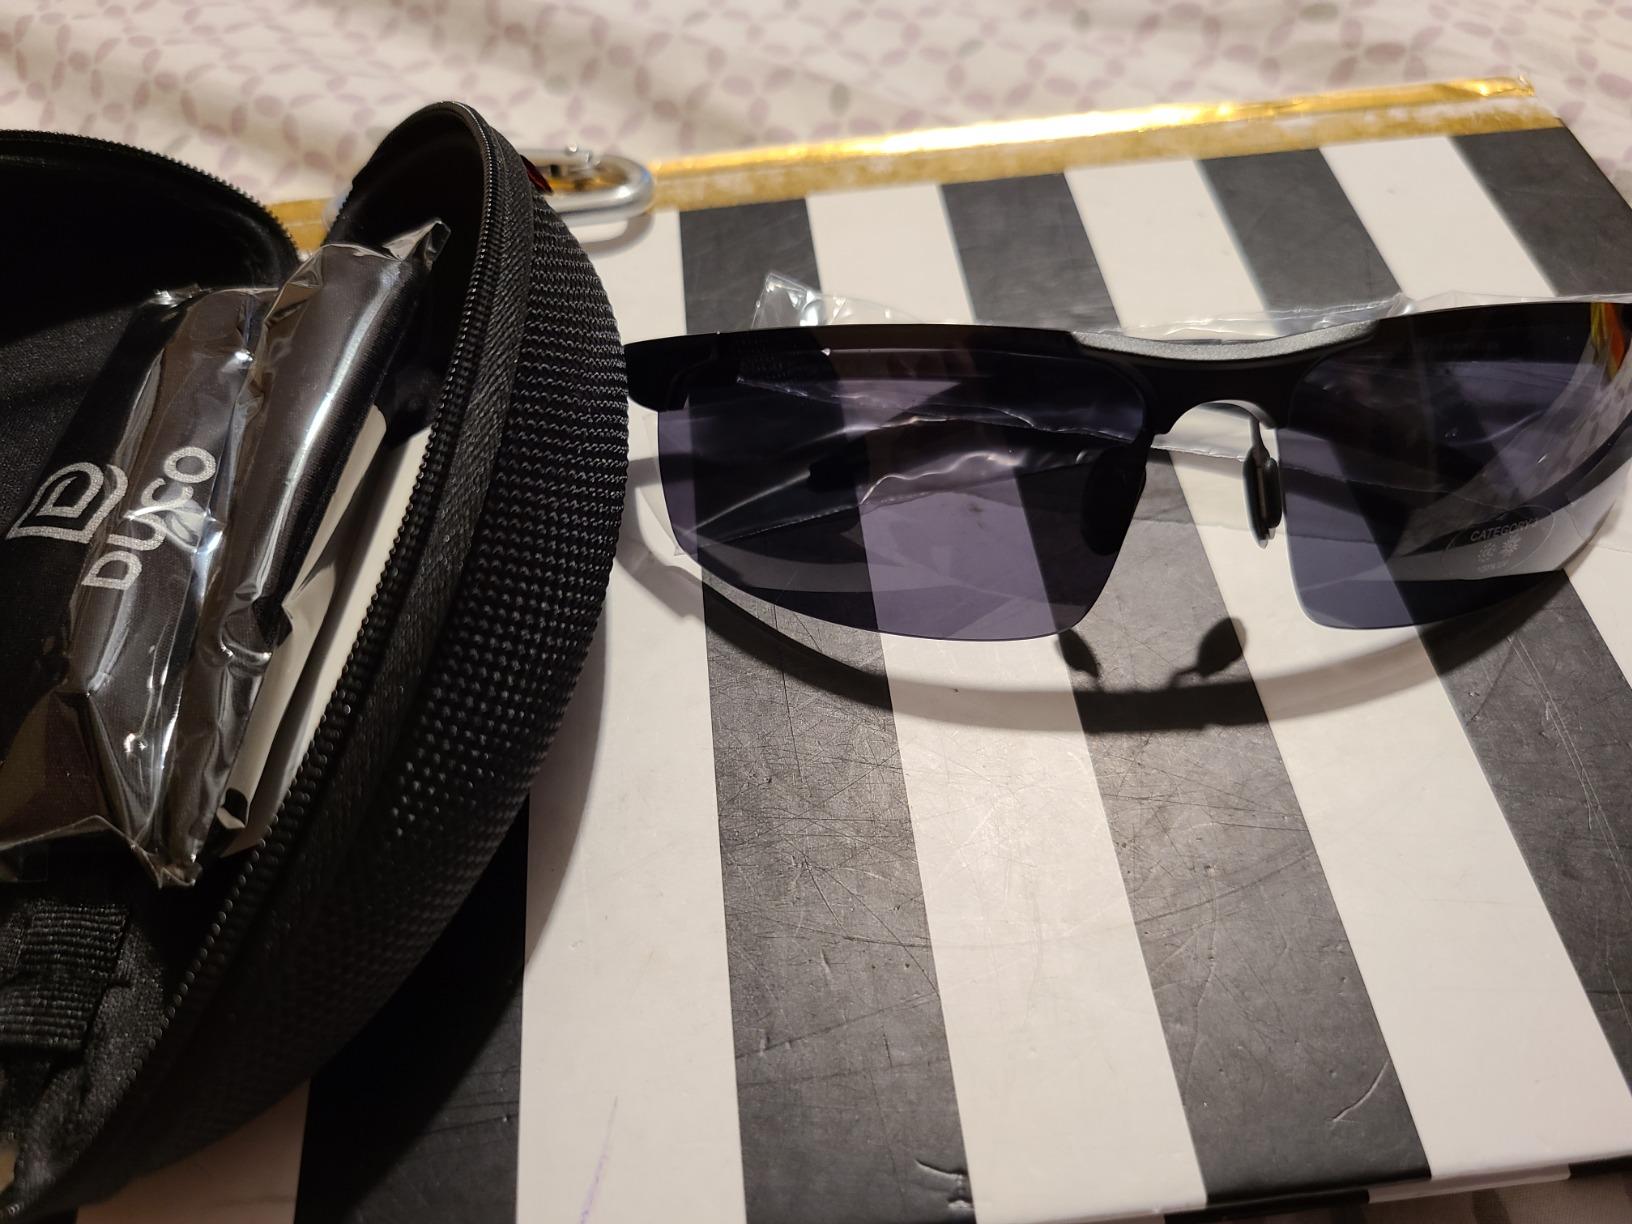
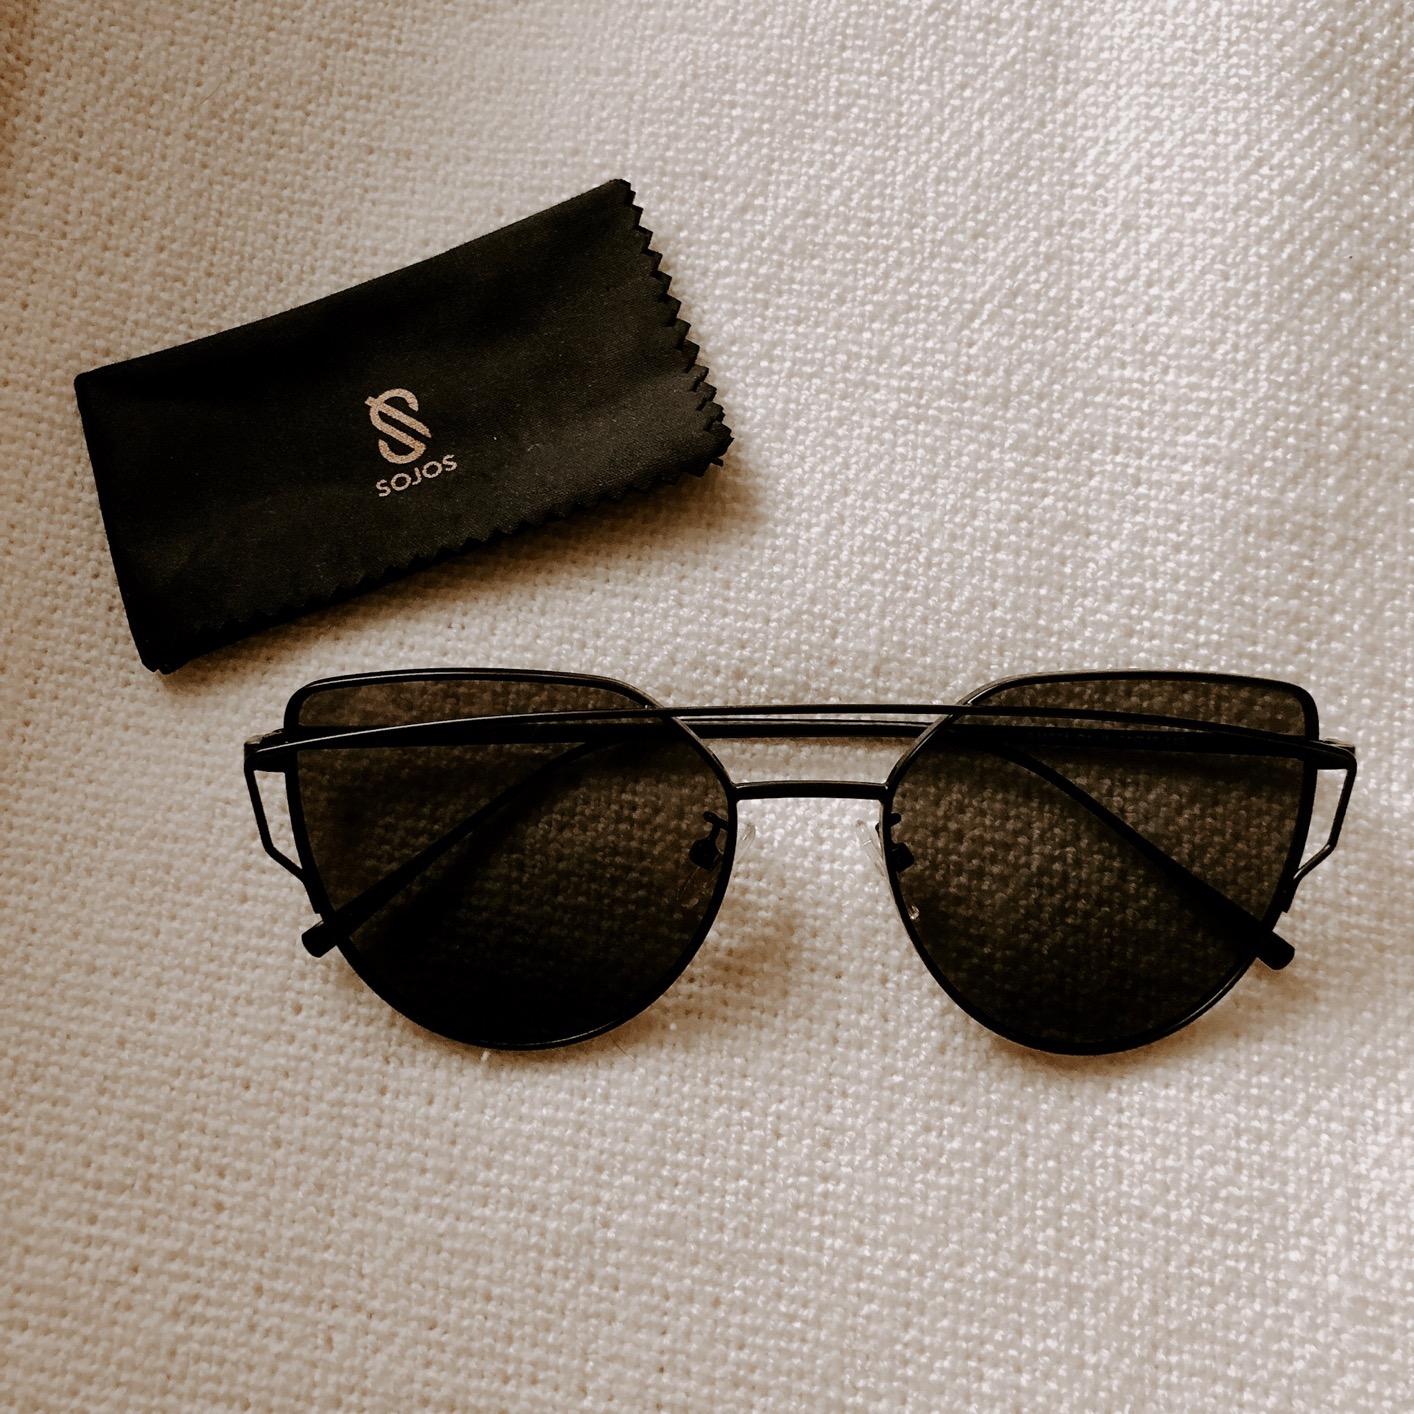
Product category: accessories_sunglasses
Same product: no